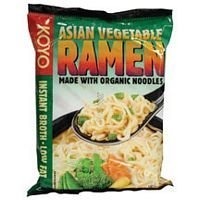
Item Name: Asian Vegetable Ramen Singles
Value: 25.2
Unit: Fl Oz

Price: 6.99